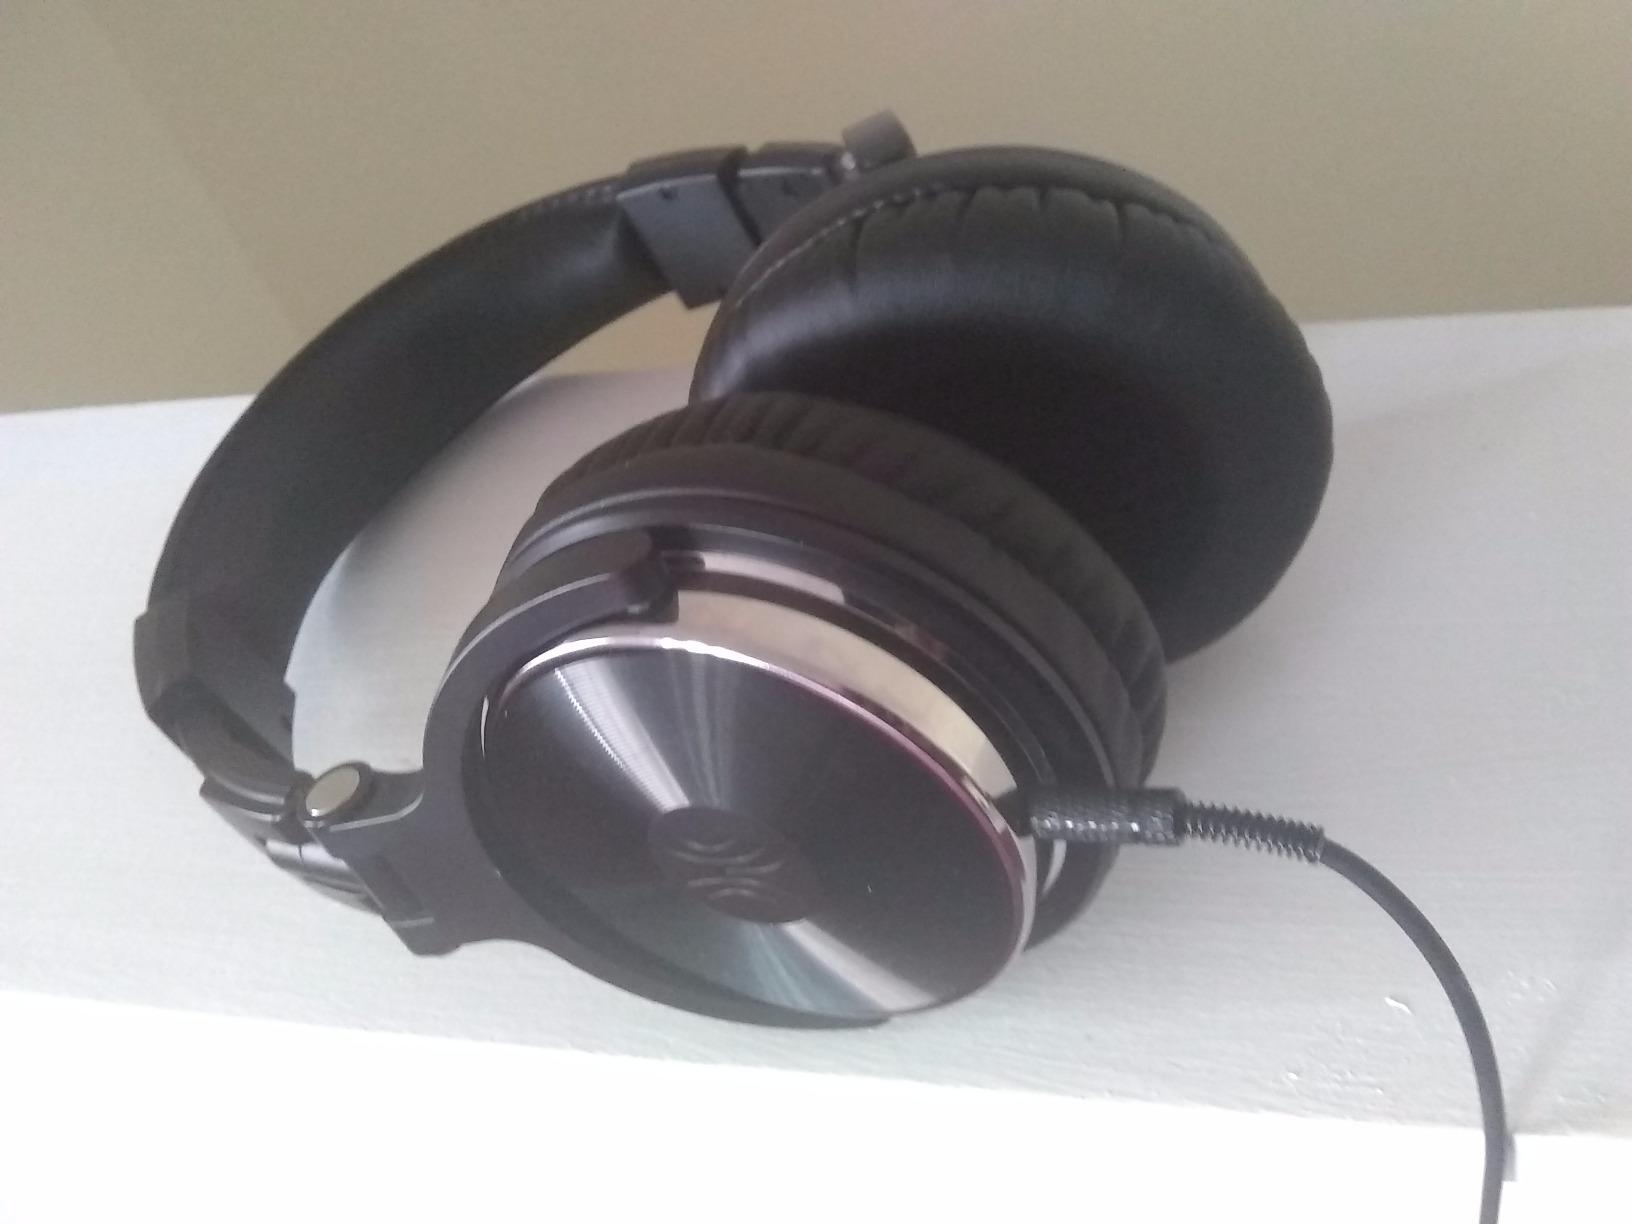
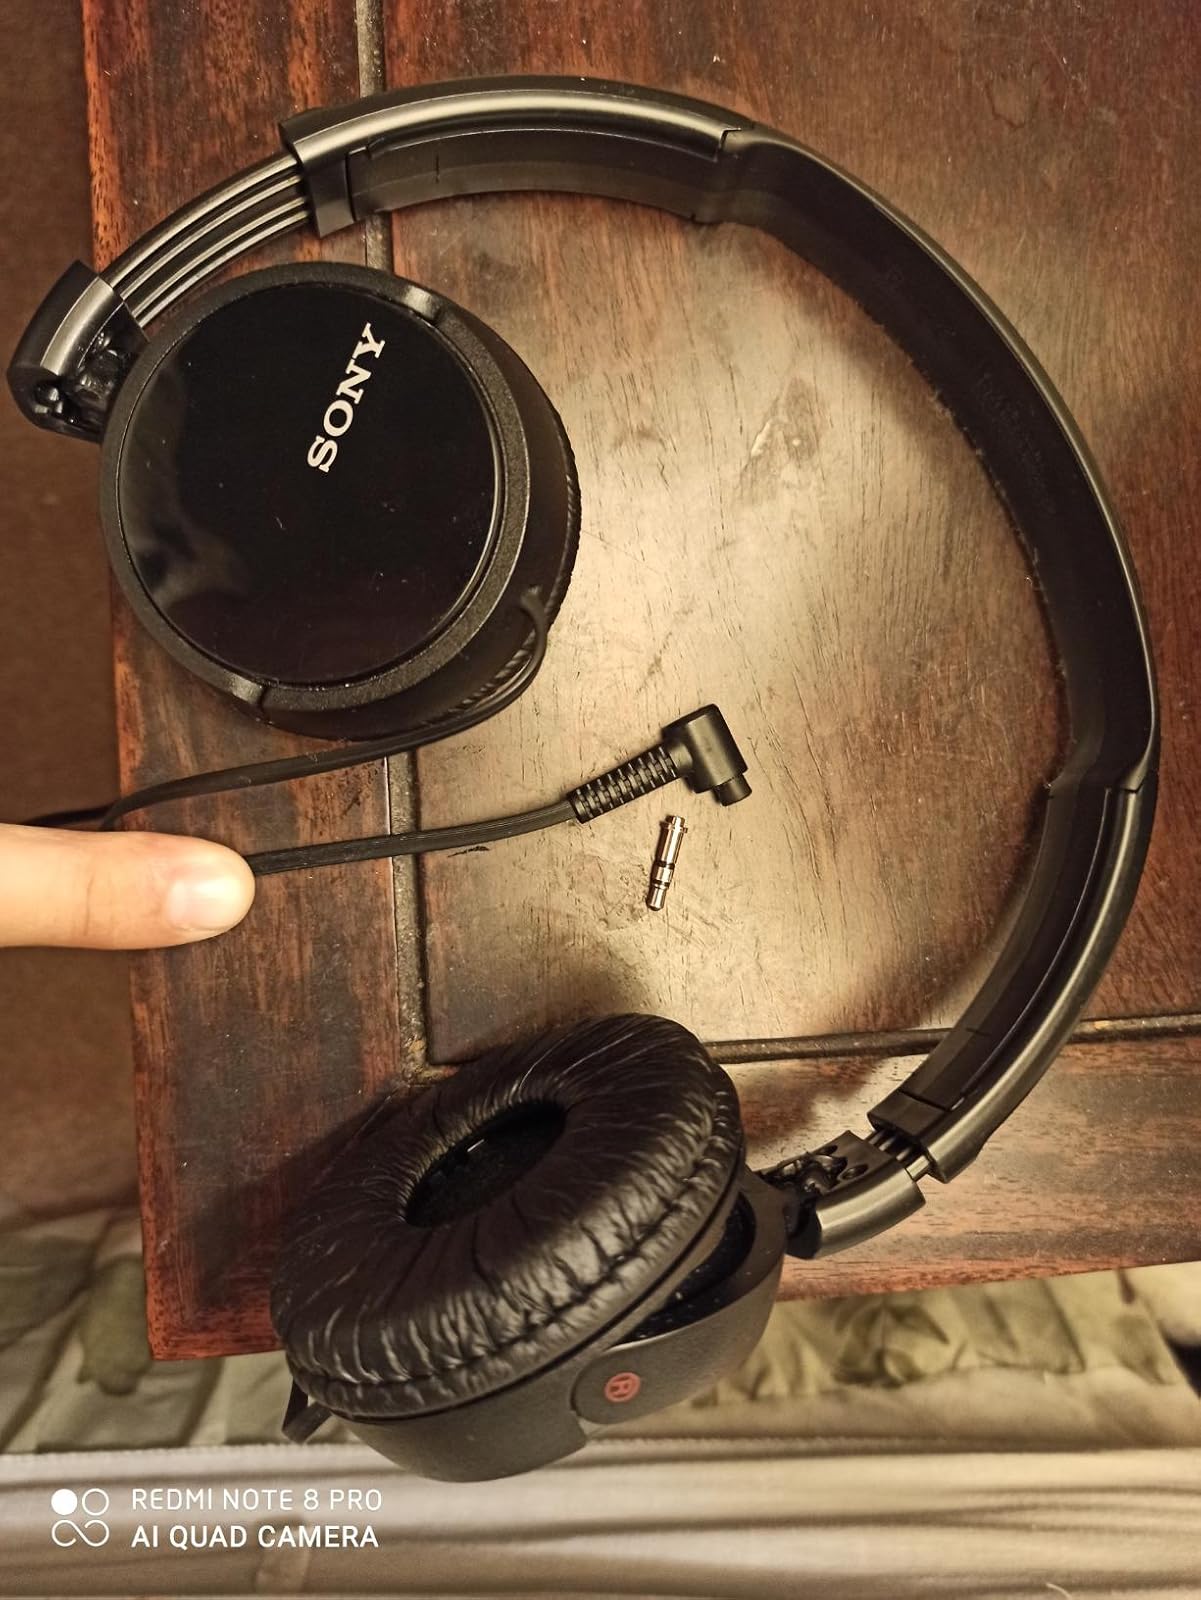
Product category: headphones
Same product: no